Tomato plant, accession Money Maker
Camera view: bottom (45 deg); turntable rotation: 210 degrees
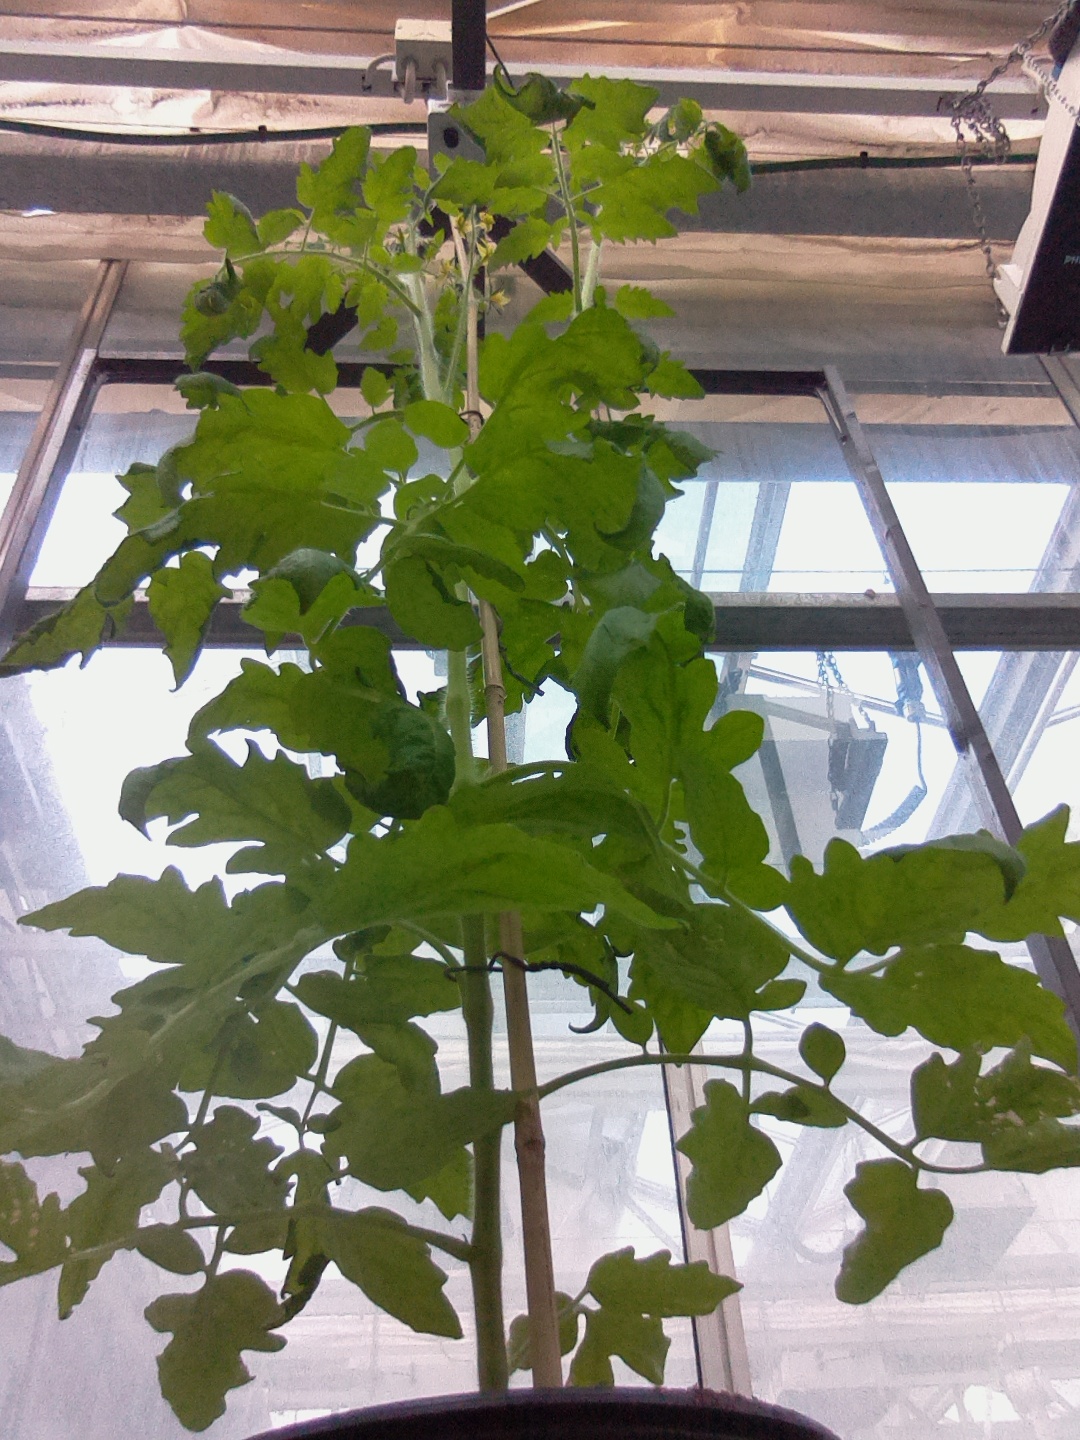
BBCH growth stage 61: 10%-20% of flowers open